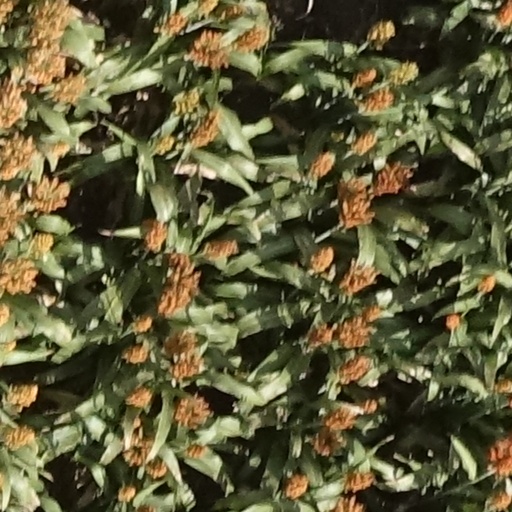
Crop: sorghum